2019–20 Campionato Sammarinese di Calcio

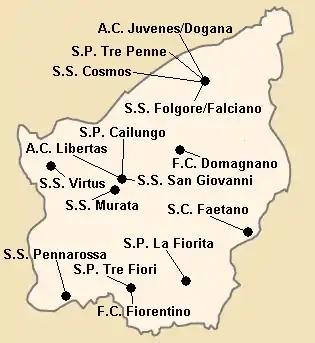
2019–20 Campionato Sammarinese di Calcio team distribution

The 15 teams were split into two groups; one with eight teams and a second with seven. The teams played once against the teams within their own group. At the end of the first phase, the top four from each group advanced to group 1 of the second phase. All other teams advanced to group 2 of the second phase.